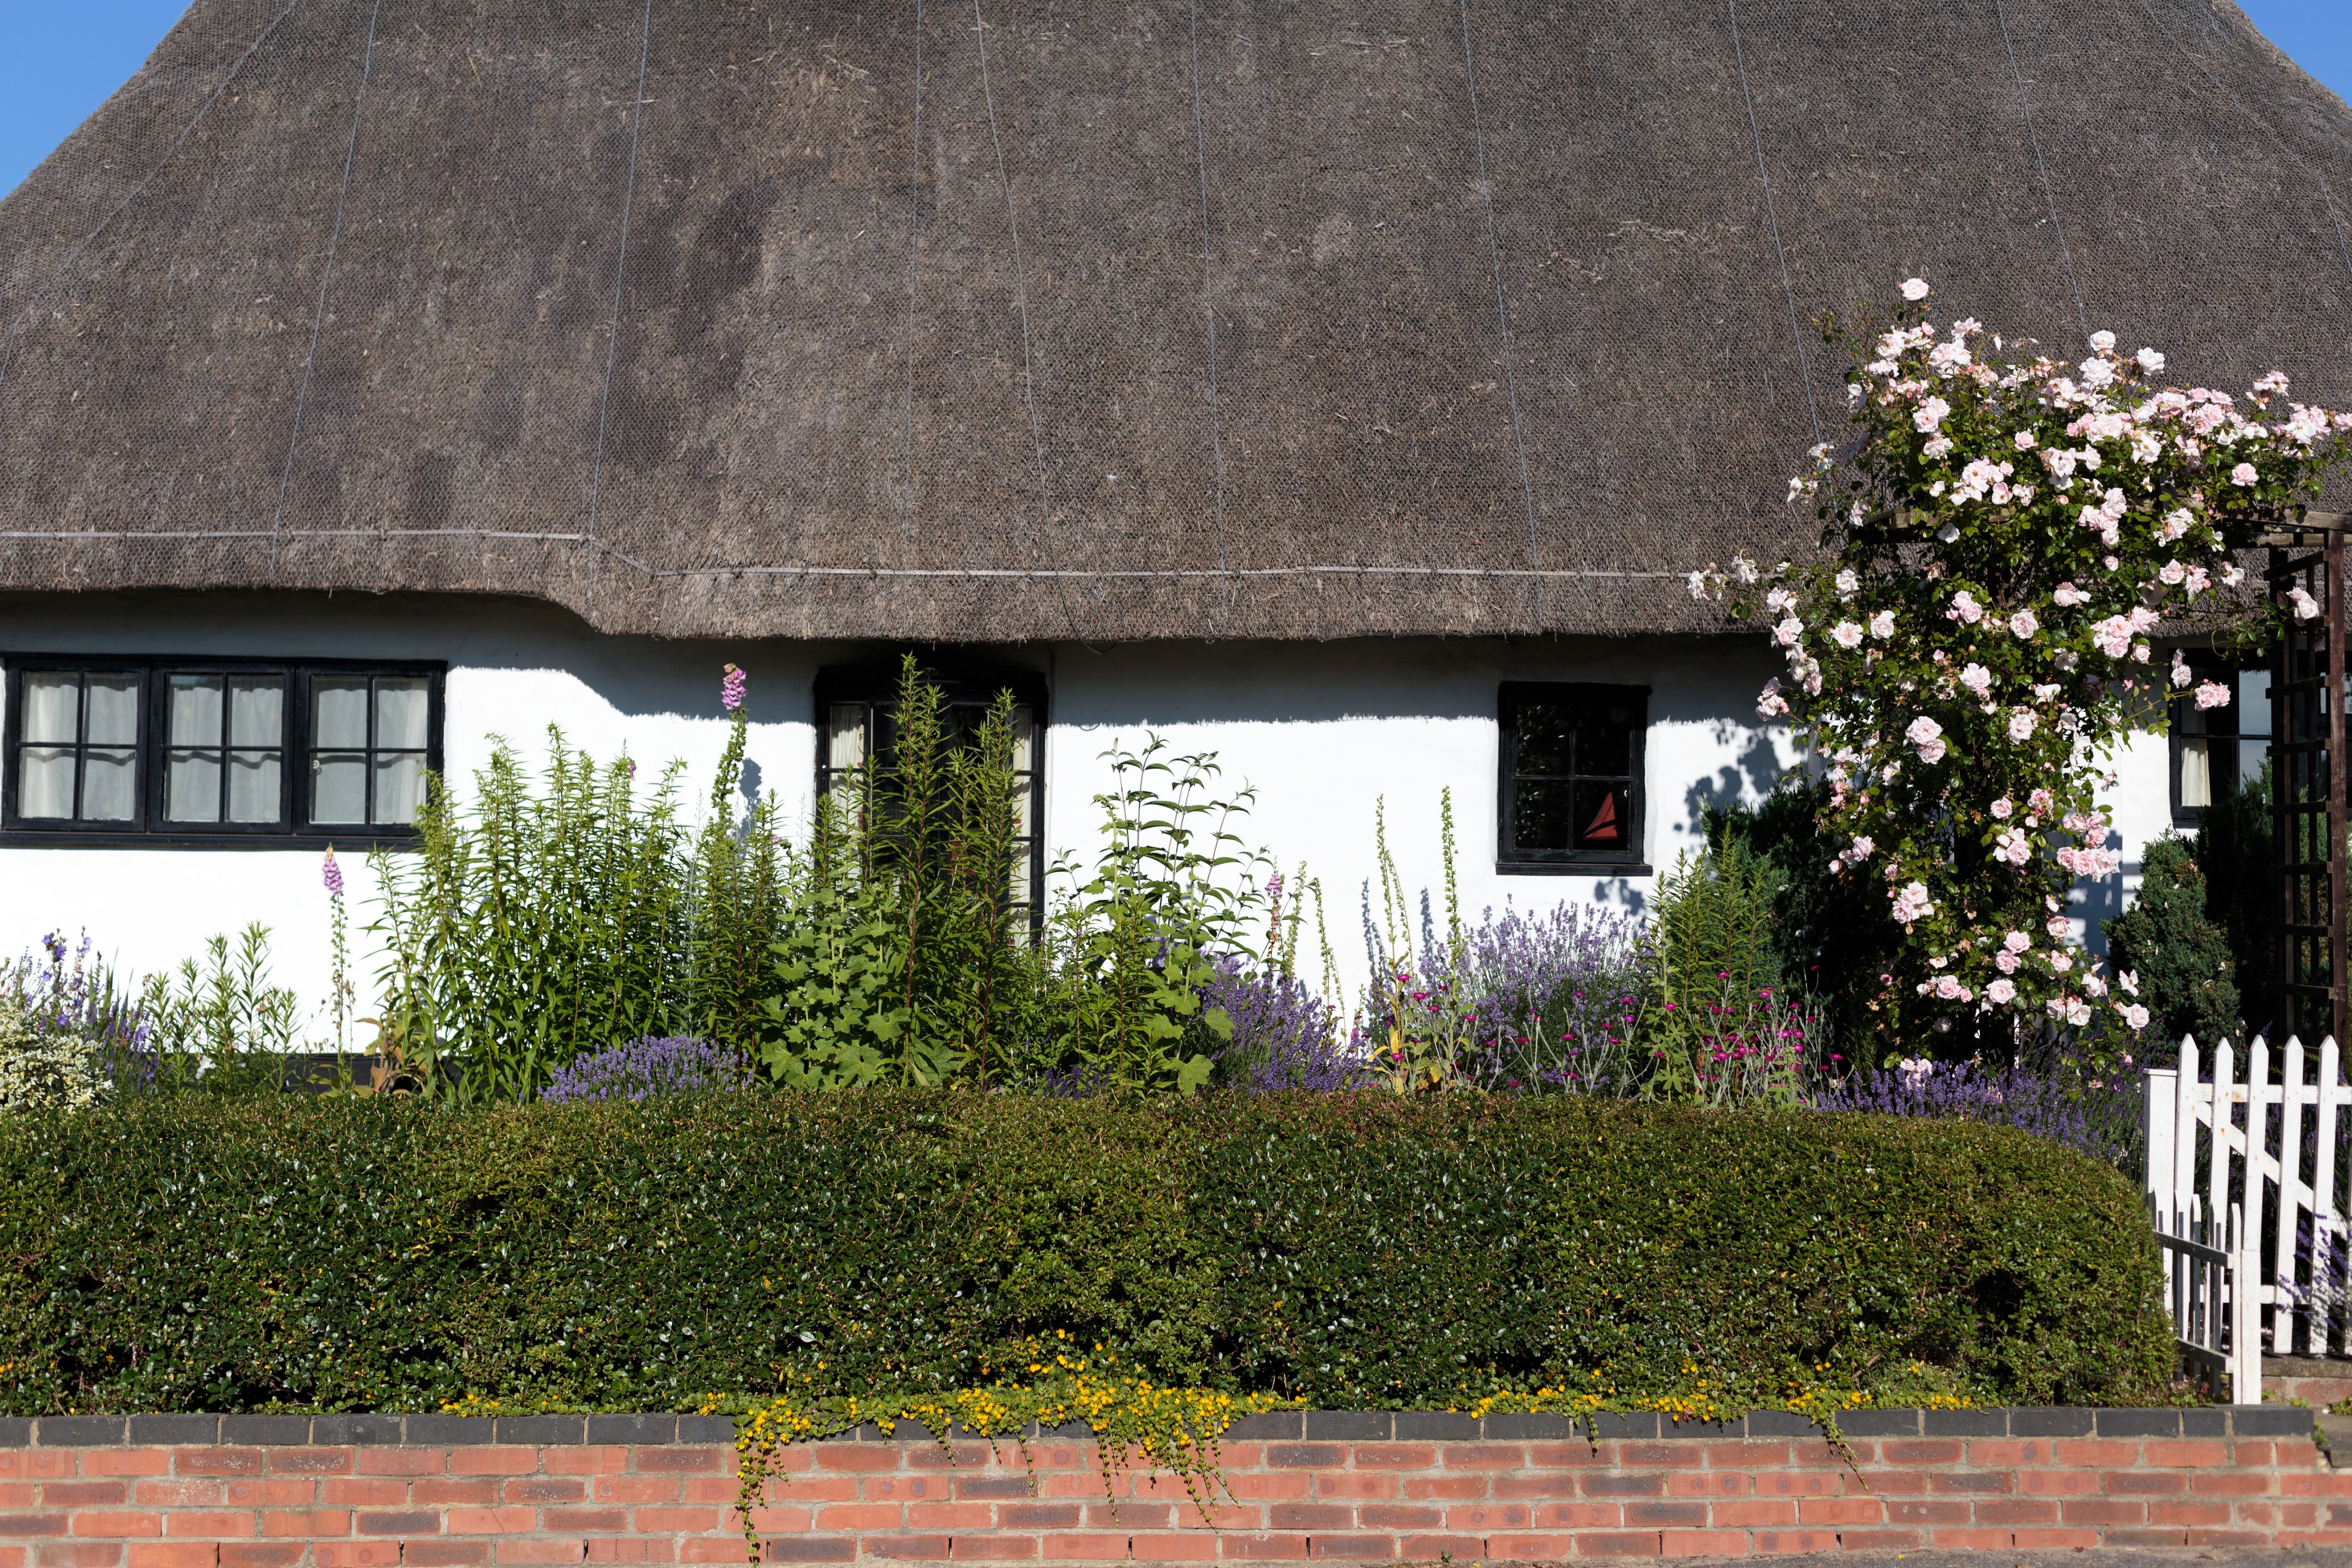
house, window, roof, home, wall, village, suburb, cottage, facade, property, material, farmhouse, estate, thatching, residential area